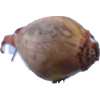
Label: onion